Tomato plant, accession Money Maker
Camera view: horizontal (90 deg, fisheye); turntable rotation: 30 degrees
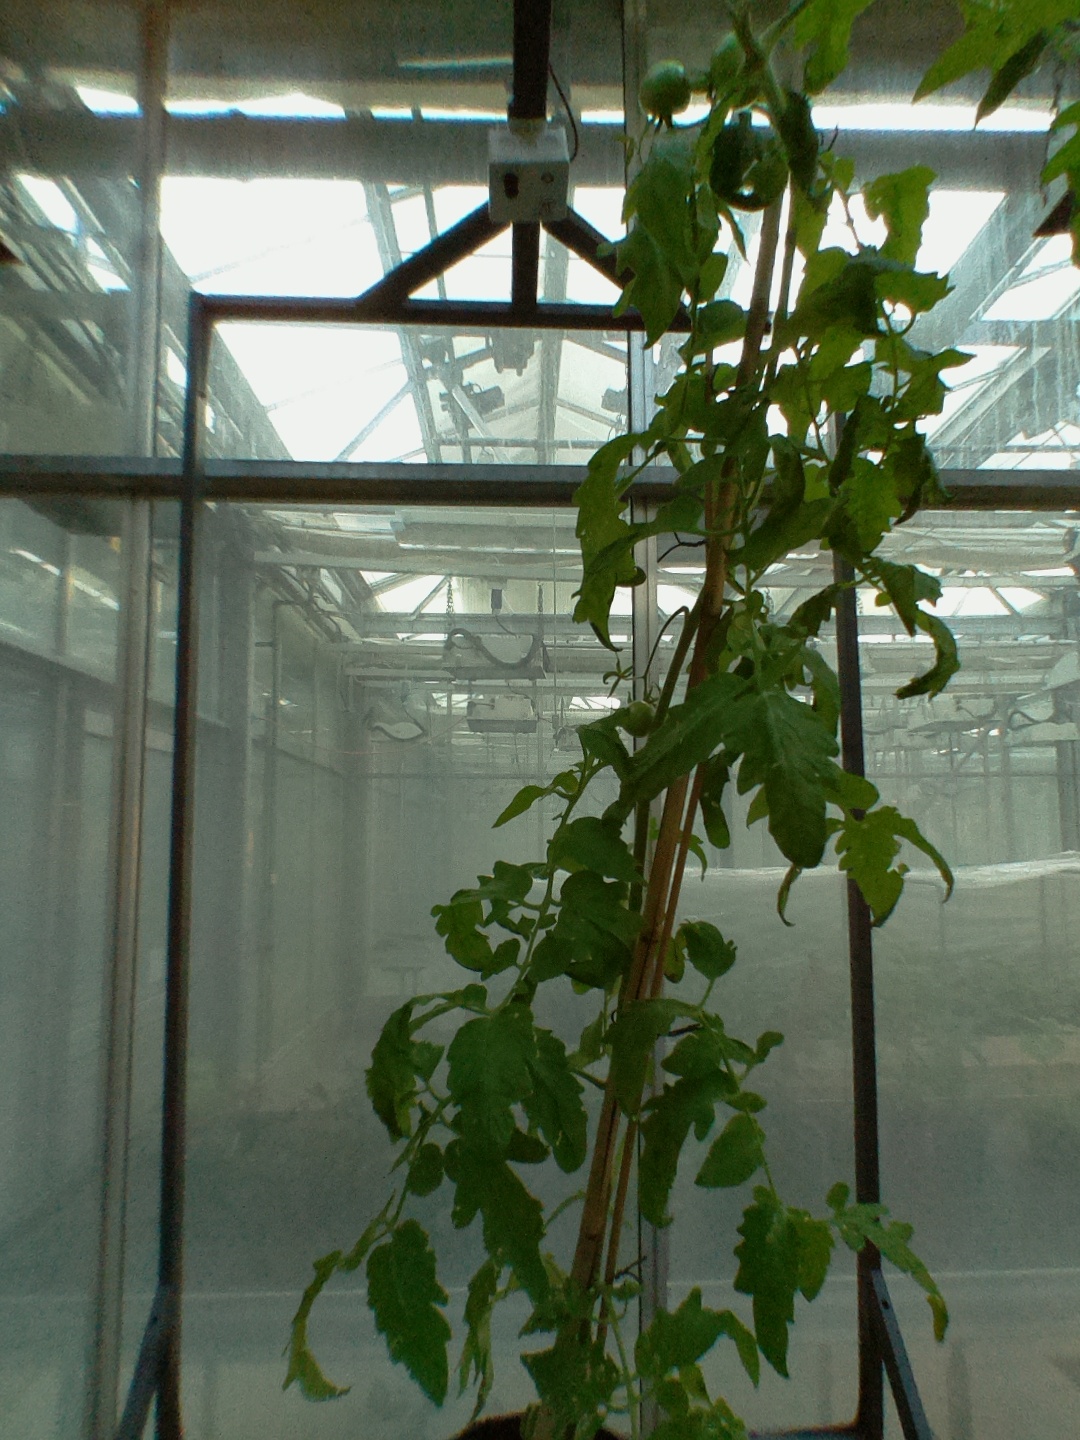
BBCH growth stage 73: 30%-40% of final fruit size